Travel Air Type R Mystery Ship

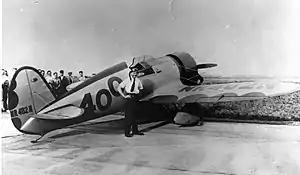
Mystery Ship NR482N with Jimmy Doolittle

The Type R "Mystery Ships" were a series of wire-braced, low-wing racing airplanes built by the Travel Air company in the late 1920s and early 1930s. They were so called because the first two aircraft of the series ("R614K", "R613K", together with Model B-11-D "R612K") were built entirely in secrecy.